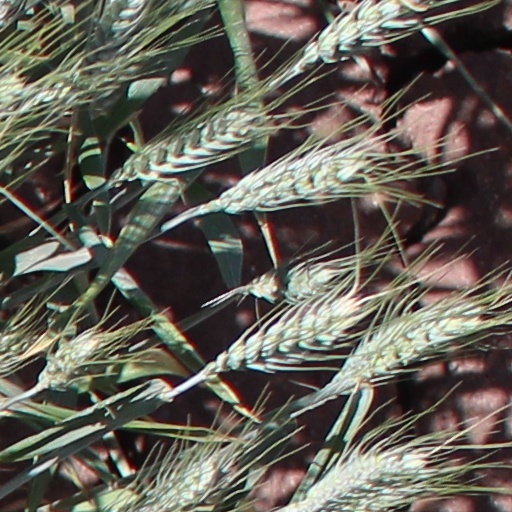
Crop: wheat